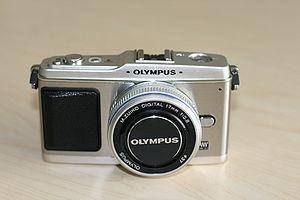
Un appareil photographique hybride est un appareil muni d'un capteur numérique de grande taille, de moyenne taille ou de petite taille et pouvant recevoir divers objectifs interchangeables.